Eleni Poimenidou

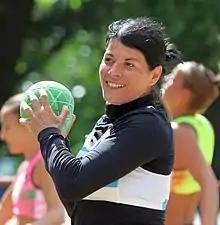
Poimenidou at the 2019 Beach handball Euro

Eleni Poimenidou (born 4 July 1980) is a Greek handball player who competed in the 2004 Summer Olympics.